Hybrid Illinois Device for Research and Applications

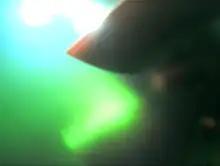
HIDRA operations with lithium. This is shot# 3381 in the March 2021 campaign (photo: Daniel Andruczyk).

The first plasma operations with liquid lithium were performed in March 2021. This was done via a tungsten substrate mounted on HIDRA-MAT and a drop of lithium, "m" = 100 mg, places on it surface. This was inserted into a 600 s, 5.4 kW plasma and exposed at the scrape off layer edge in a "formula_2" = 1/4 plasma, near an island. Initial PMI was observed and eventually all the lithium was evaporated off the surface. However once the lithium interacted with the plasma and was ionized, the background helium gas which was being recycled off the wall disappeared despite a constant flow of helium into the HIDRA vacuum chamber. The effect was that the plasma temperature went from "T" = 18 eV to over "T" = 50 eV. The temperature on the surface of HIDRA-MAT spiked to over 2000 C, and the molybdenum clips were melted. a corner of the ECRH antenna which was exposed to the plasma also melted die to the increased PMI.